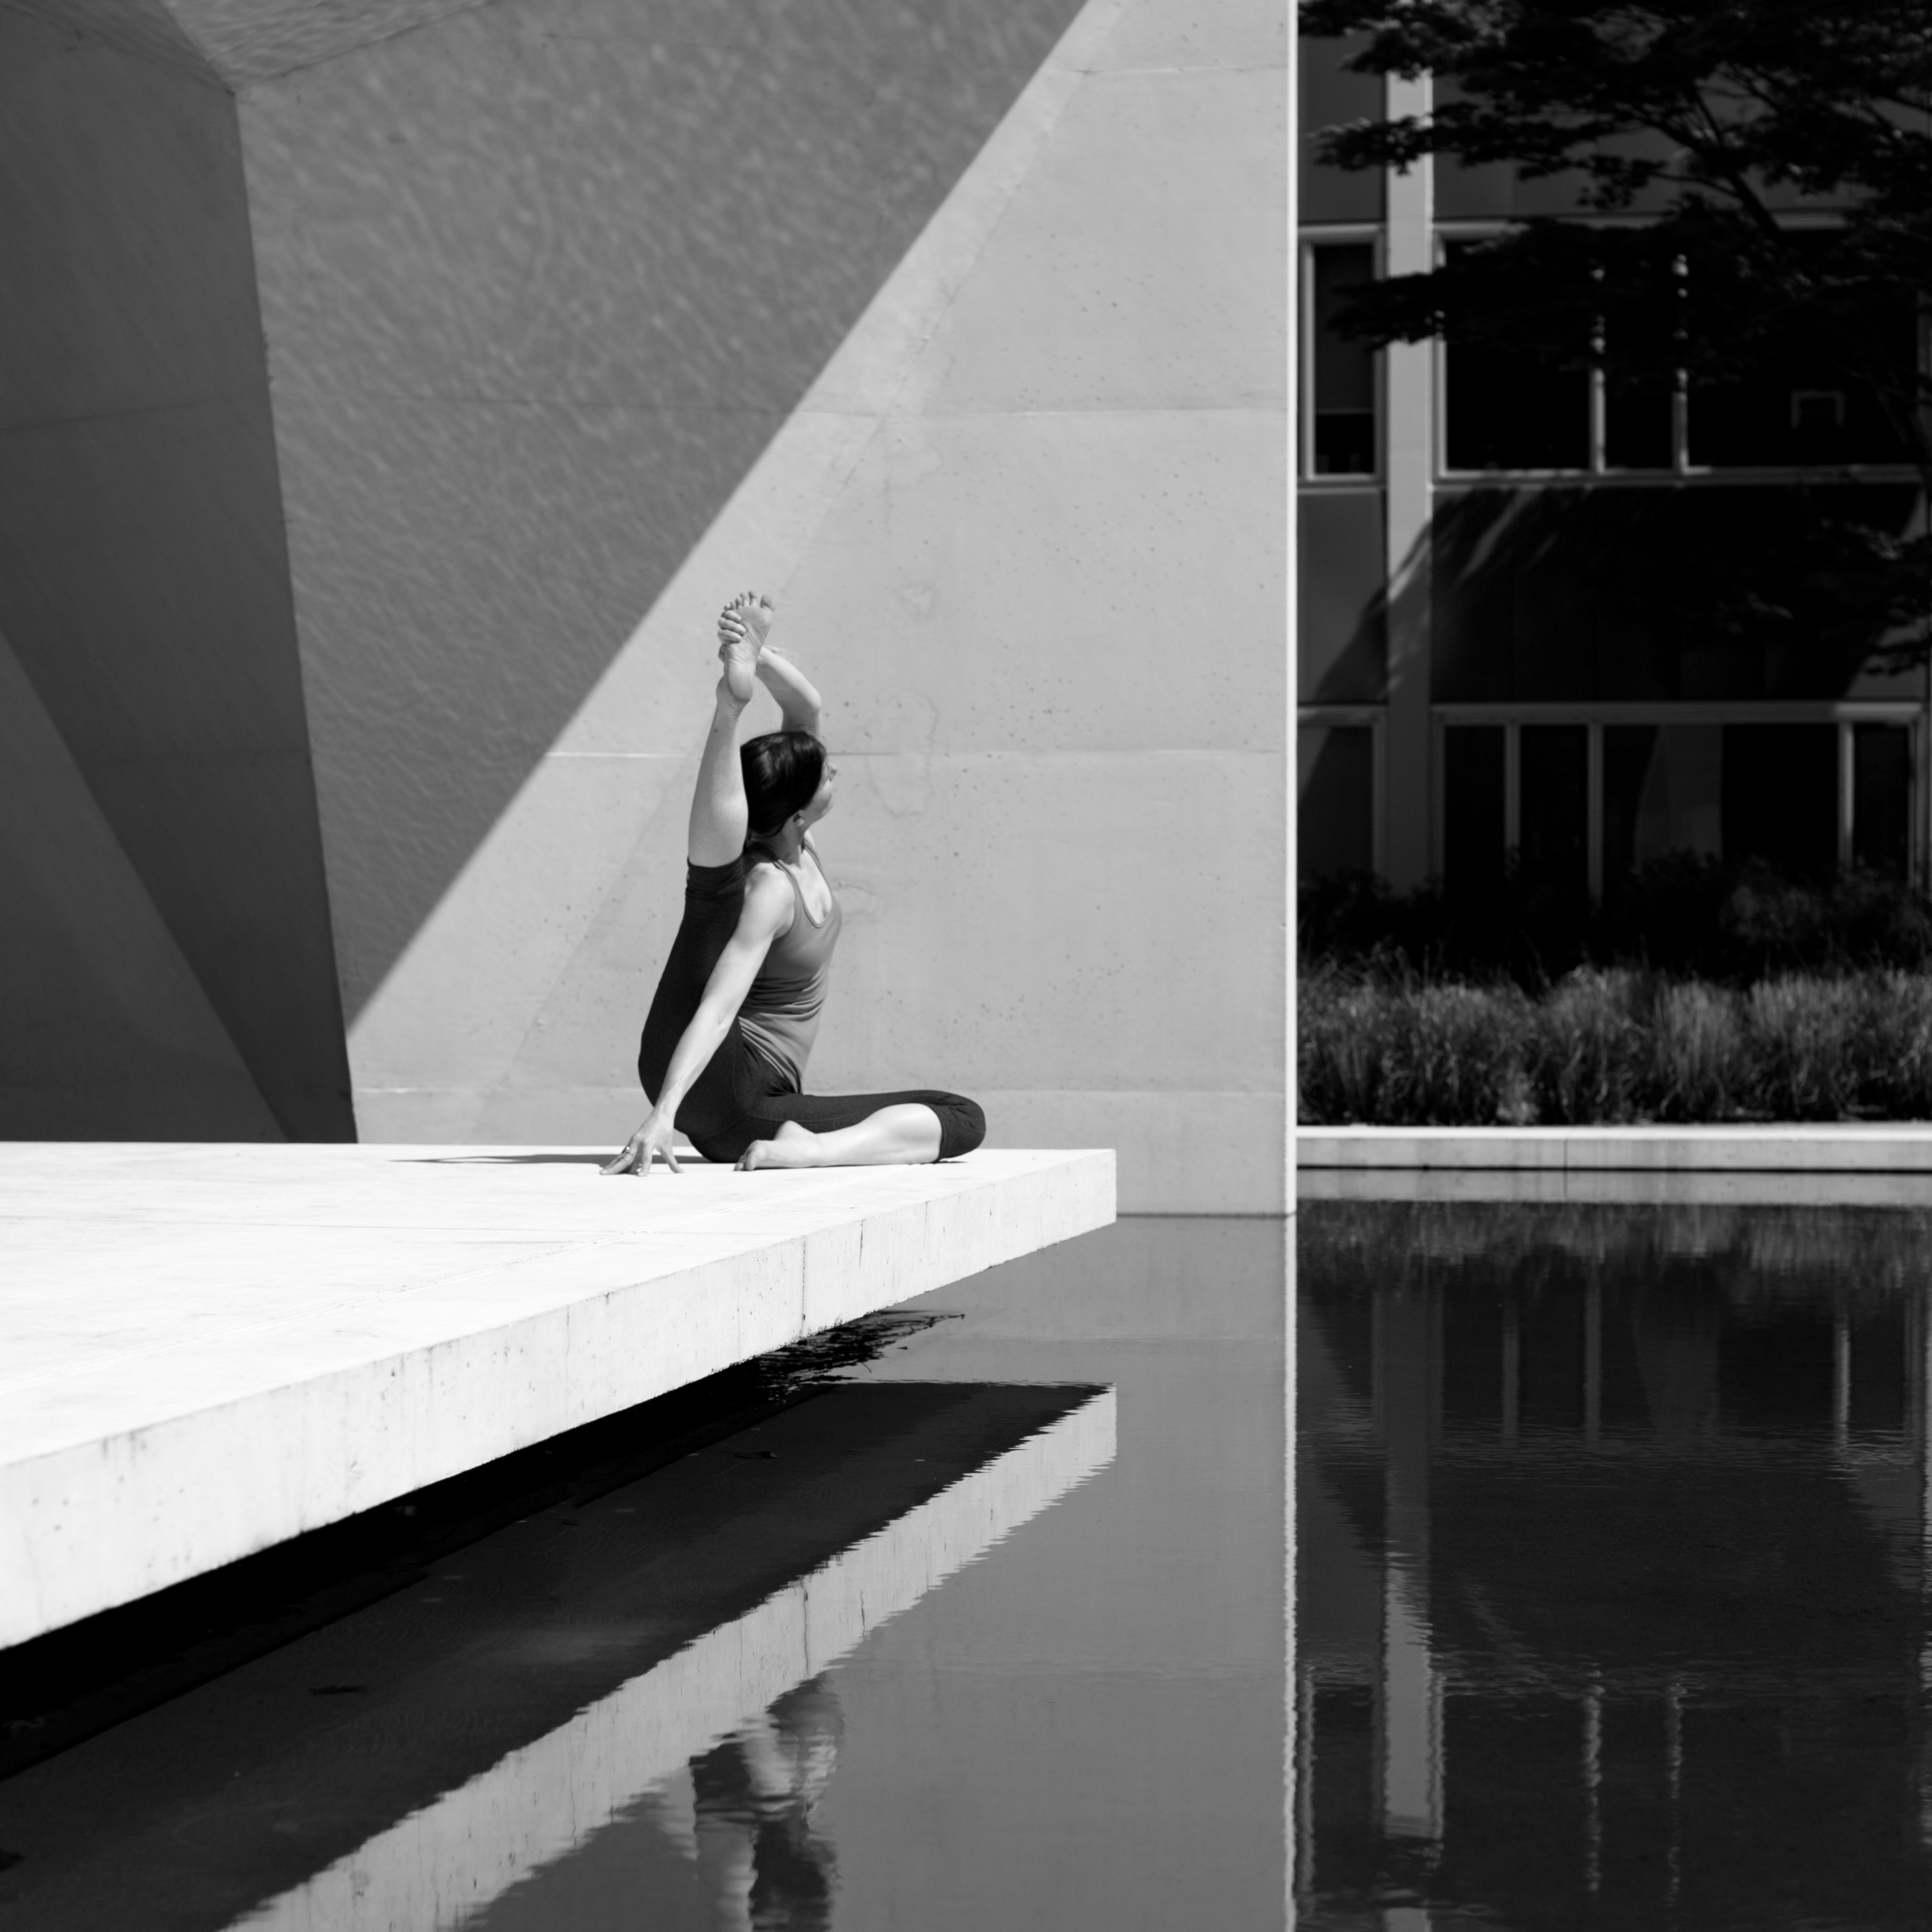
light, black and white, architecture, girl, woman, white, photography, female, reflection, peaceful, shadow, exercise, black, monochrome, healthy, relaxation, meditation, photograph, yoga, pose, image, shape, healthy lifestyle, yoga pose, yoga meditation, yoga woman, healthy body, fitness woman, monochrome photography, film noir, human positions